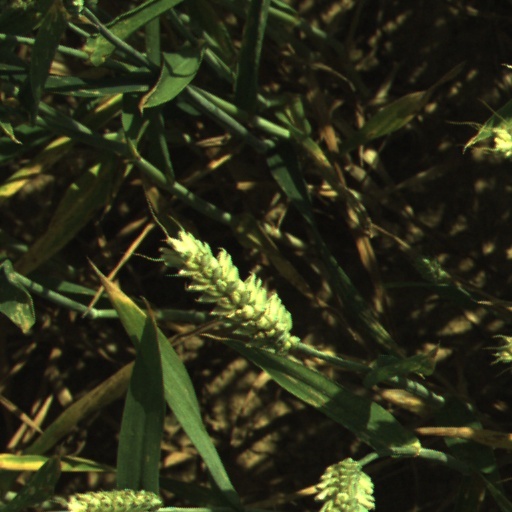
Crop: wheat